Judson Dwight Collins

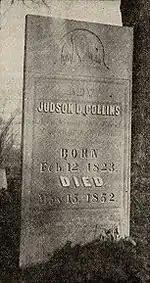

In 1847, Collins was called to New York, where he was ordained an elder and commissioned along with M. C. White and his wife to China. They sailed from Boston on April 15 and reached Fuzhou on September 6. To start an opening for the missionary work, Collins set up a school for boys in 1847 and another in 1848. He also worked with M. C. White on Bible translation and distribution of tracts. In 1850, he was appointed superintendent of the Foochow Mission.